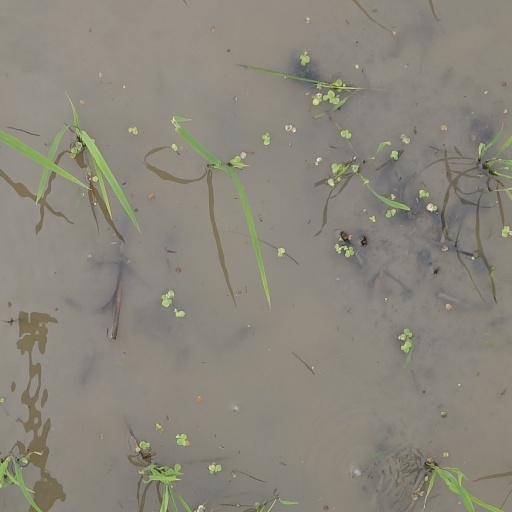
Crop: rice